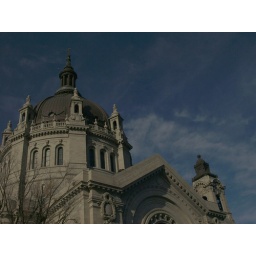
Cathedral against a blue sky